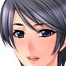
Portrait style: Anime Portrait